Ray Hamilton (defensive end)

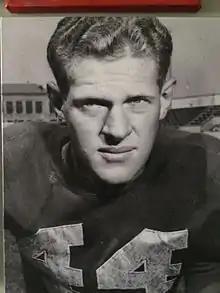
Ray Hamilton as a Cleveland Ram

Raymond Hamilton (June 6, 1916 – February 13, 1995) was a standout football and basketball player for the University of Arkansas and a professional football player in the National Football League (NFL), where he played for the Cleveland / Los Angeles Rams and the Detroit Lions.